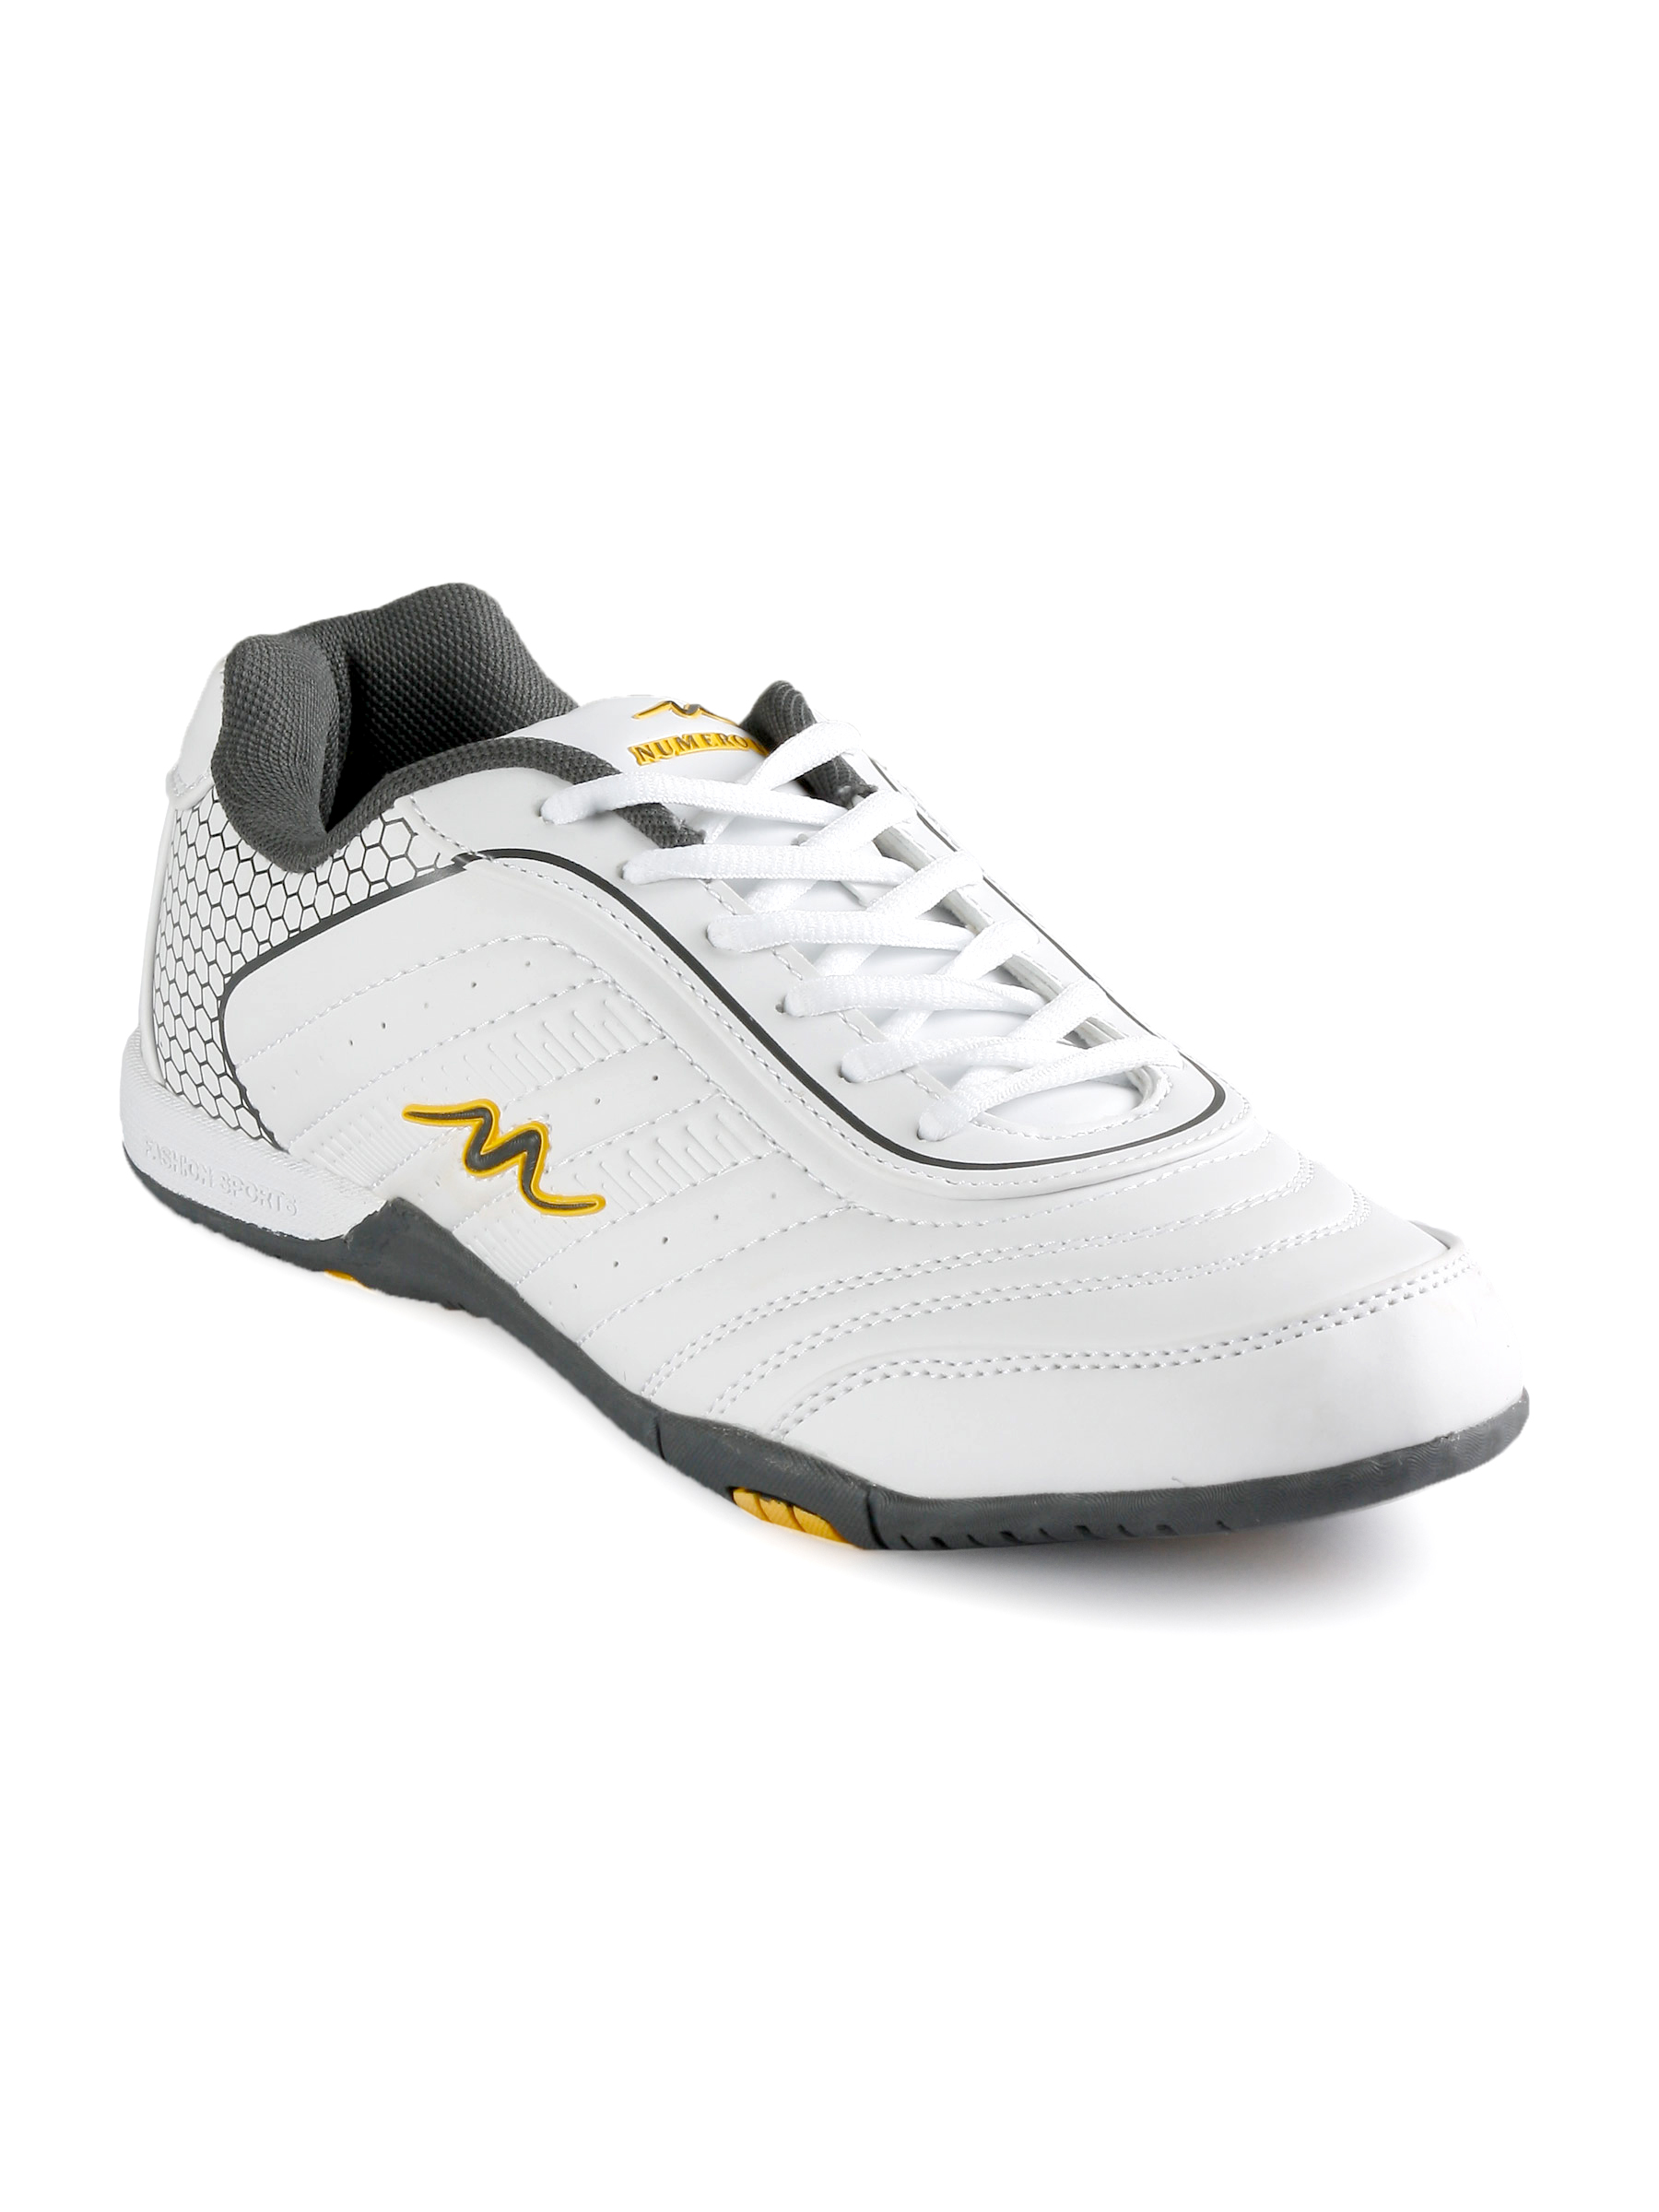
Numero Uno Men White Shoes
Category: Footwear / Shoes / Casual Shoes
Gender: Men
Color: White
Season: Summer 2012
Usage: Casual